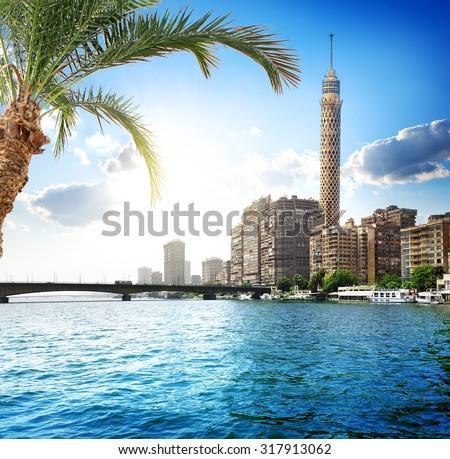
tv tower on the bank